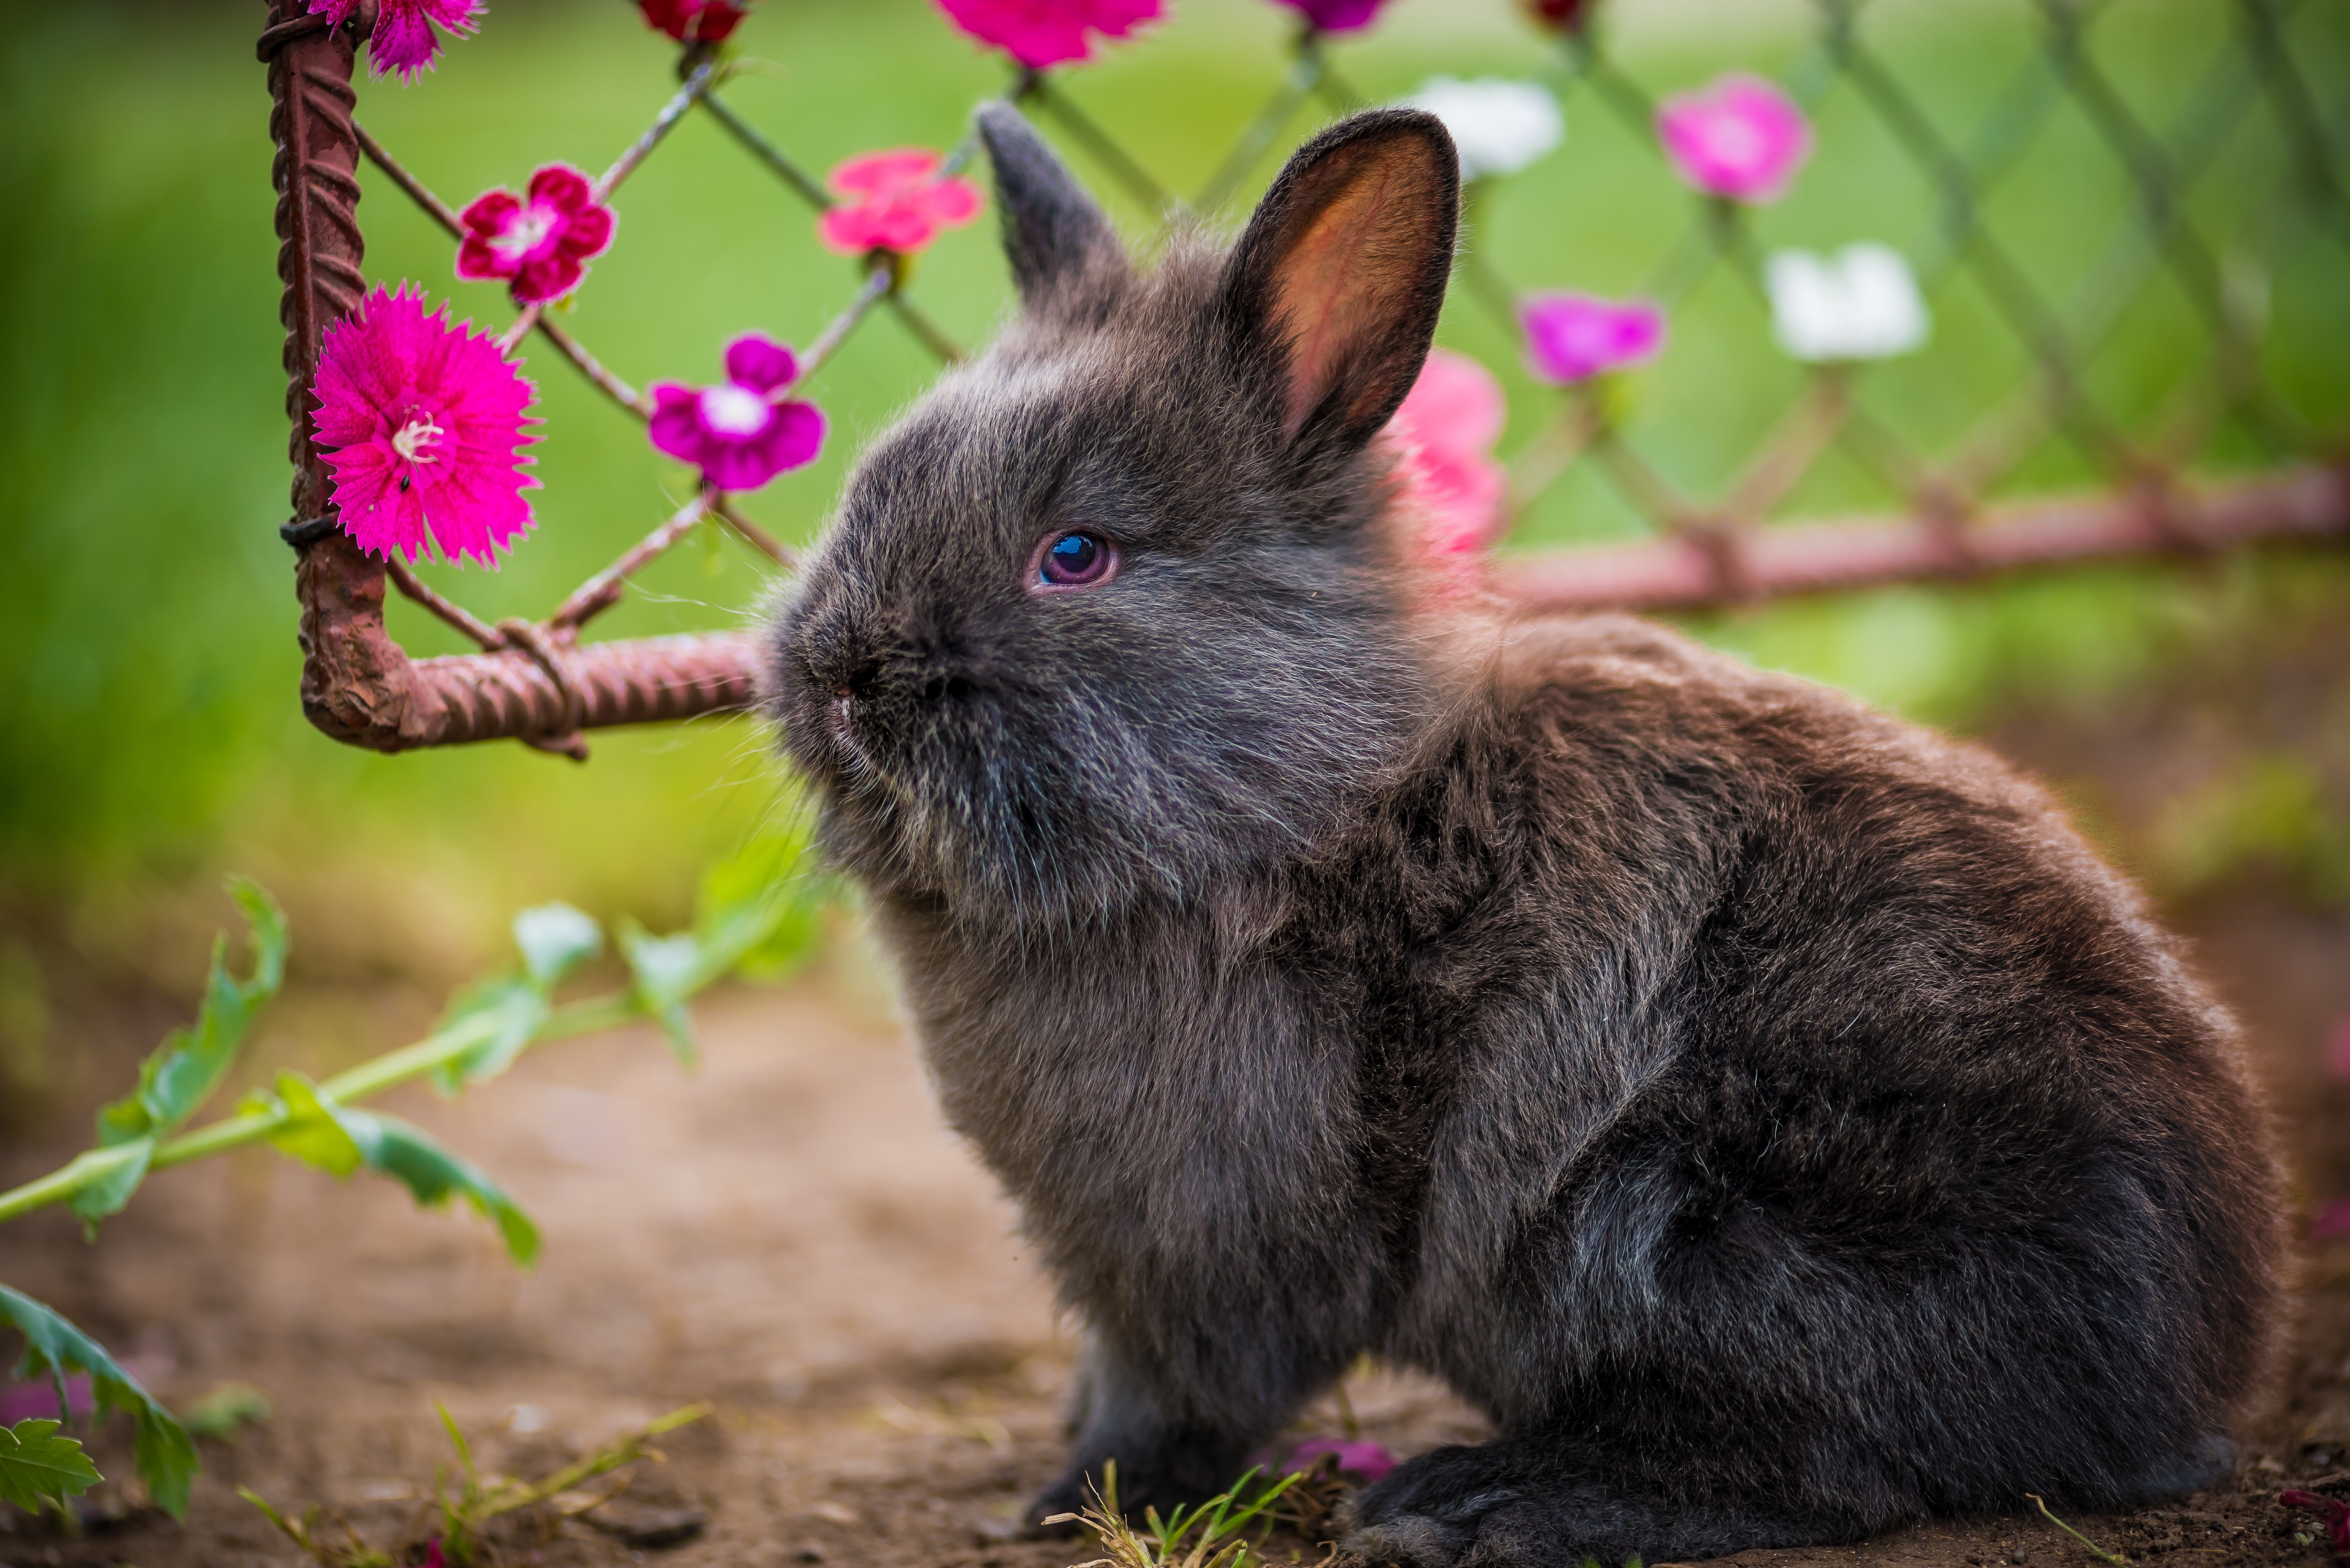
mammal, fauna, rabbit, whiskers, vertebrate, domestic rabbit, rabits and hares